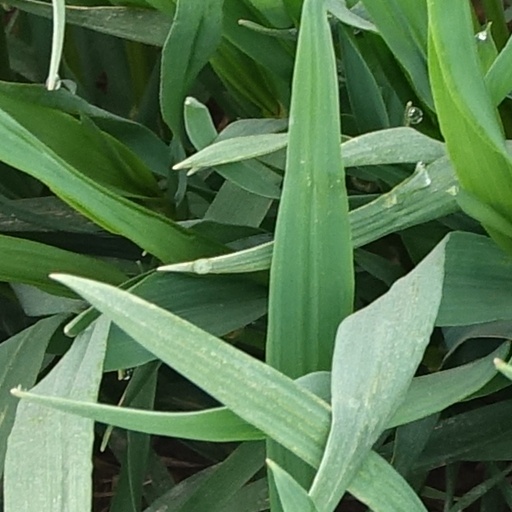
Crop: wheat